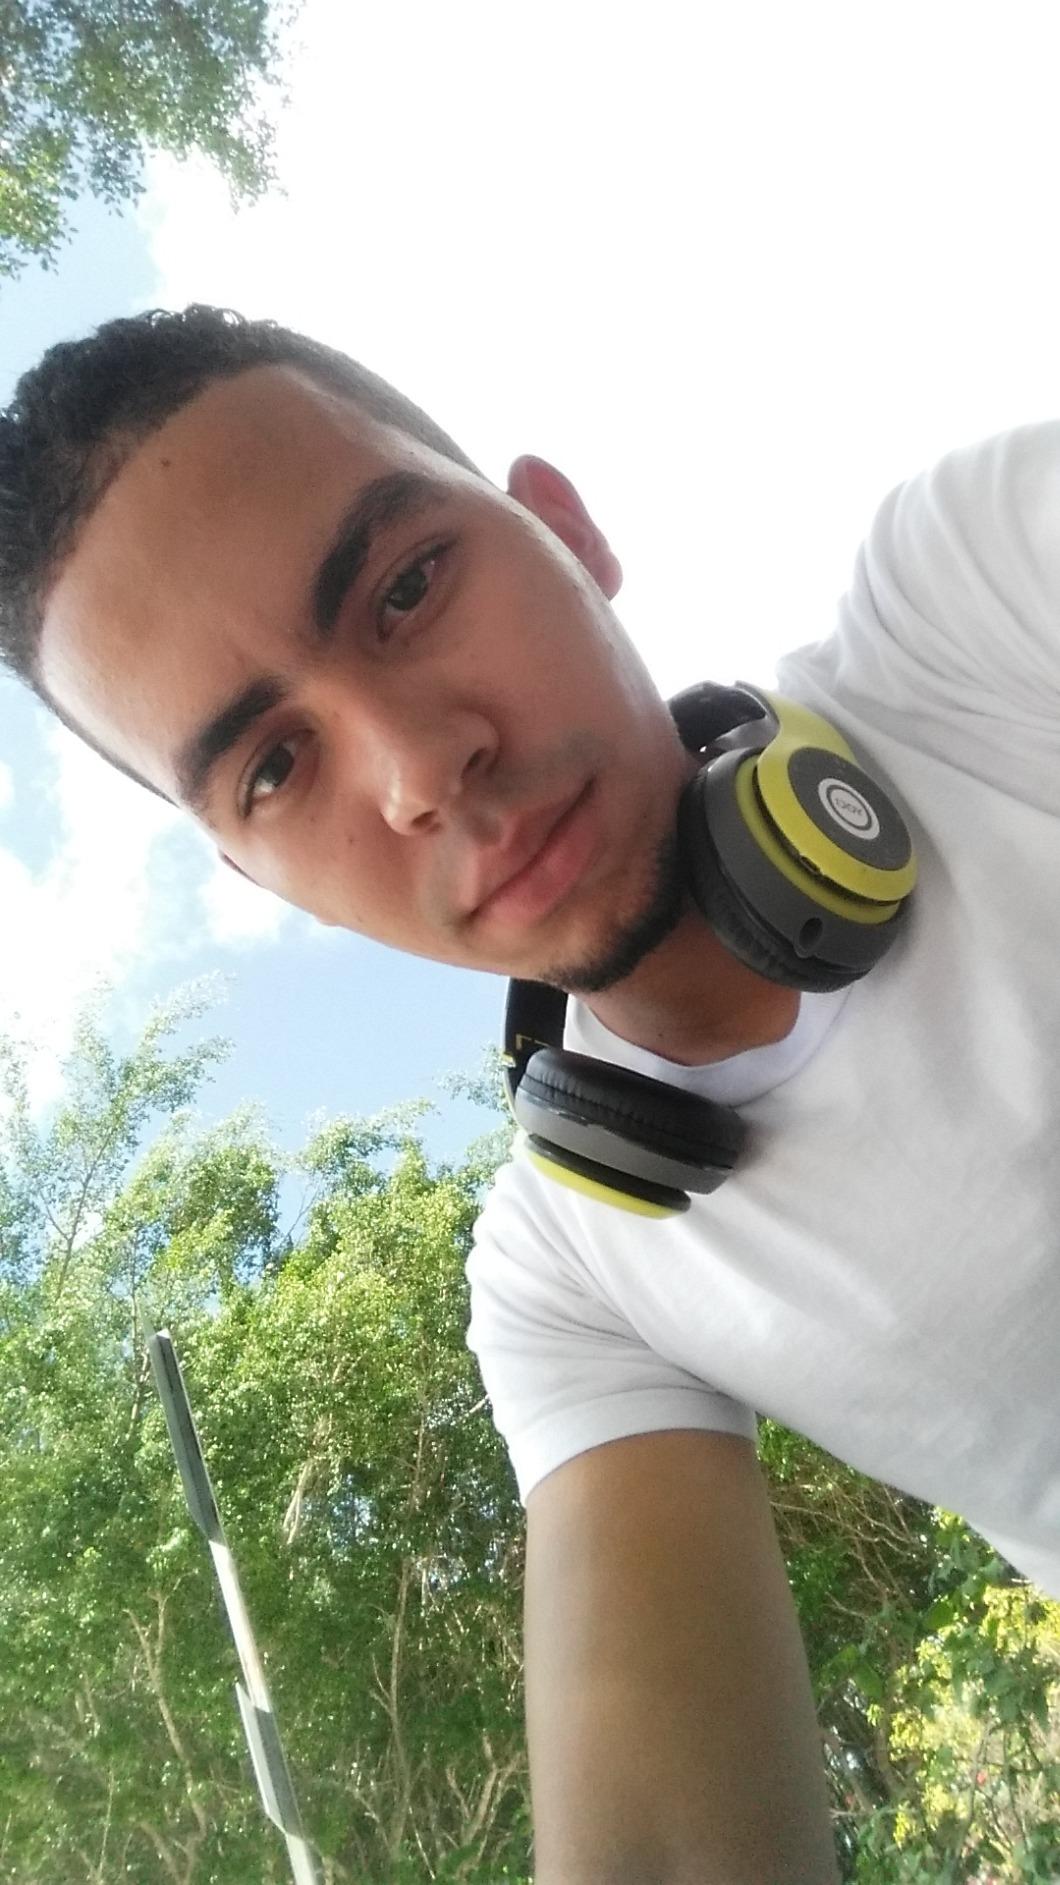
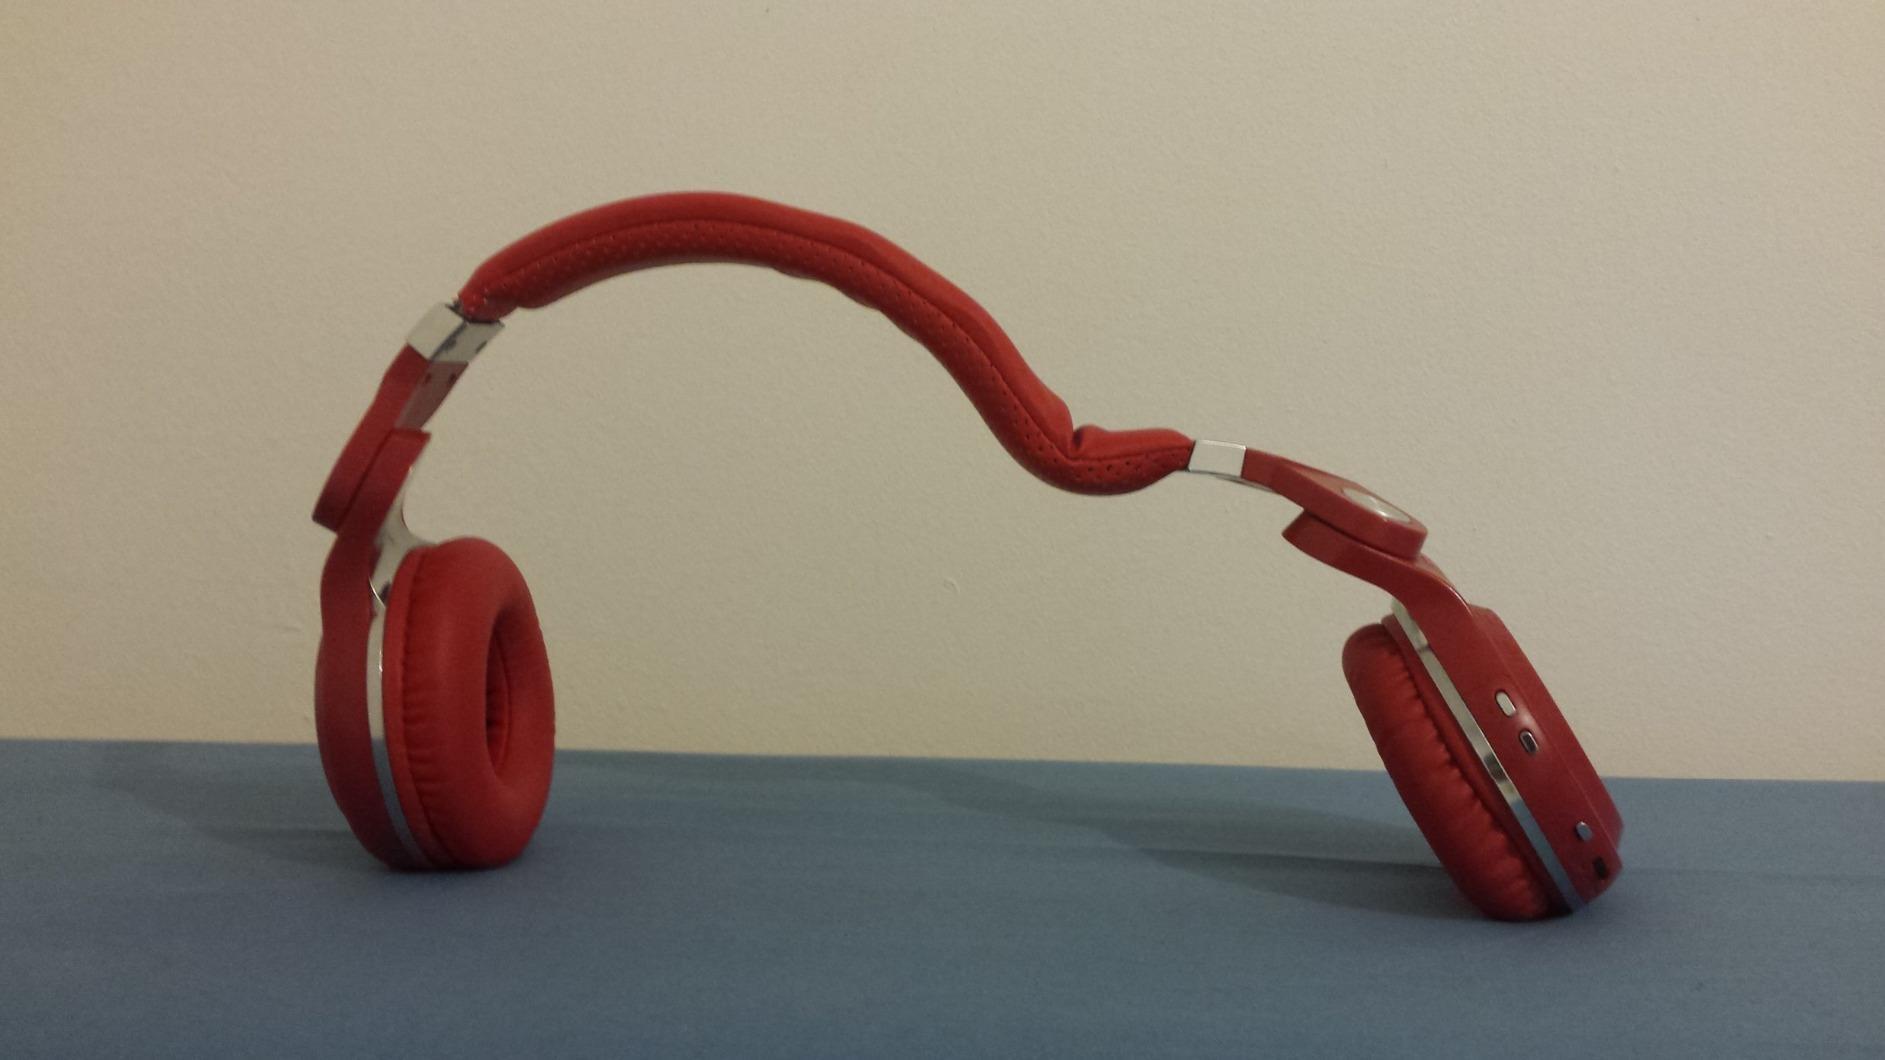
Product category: headphones
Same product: no